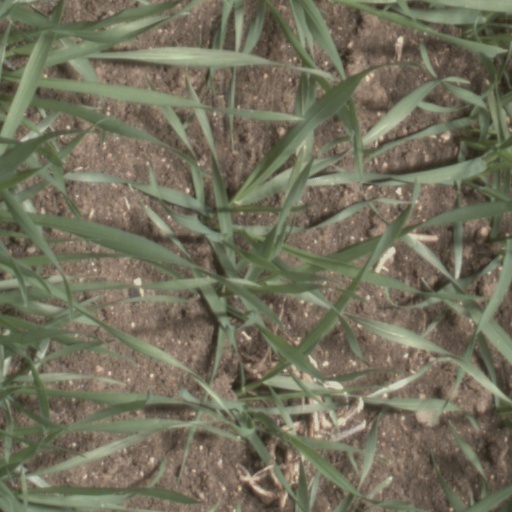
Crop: wheat